SS Veendam (1922)

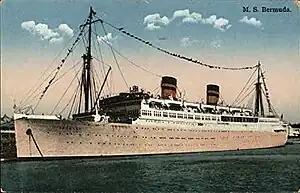
Furness Bermuda Line's was "Veendam"s running-mate between New York and Hamilton, Bermuda.

On 28 October 1928, "Veendam" arrived at Hoboken carrying the Royal Netherlands Army team on its way to the National Horse Show. The ship was temporarily equipped with padded stalls for the team's six cavalry horses.